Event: Nepal Earthquake
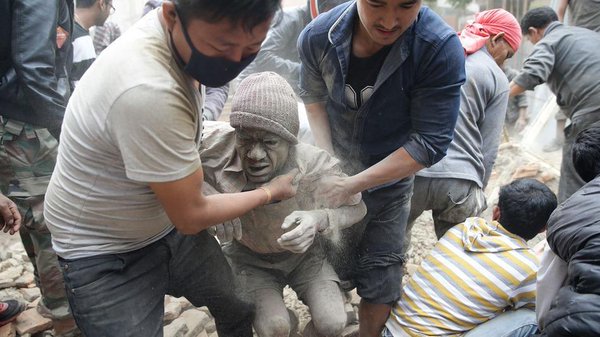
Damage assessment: damage